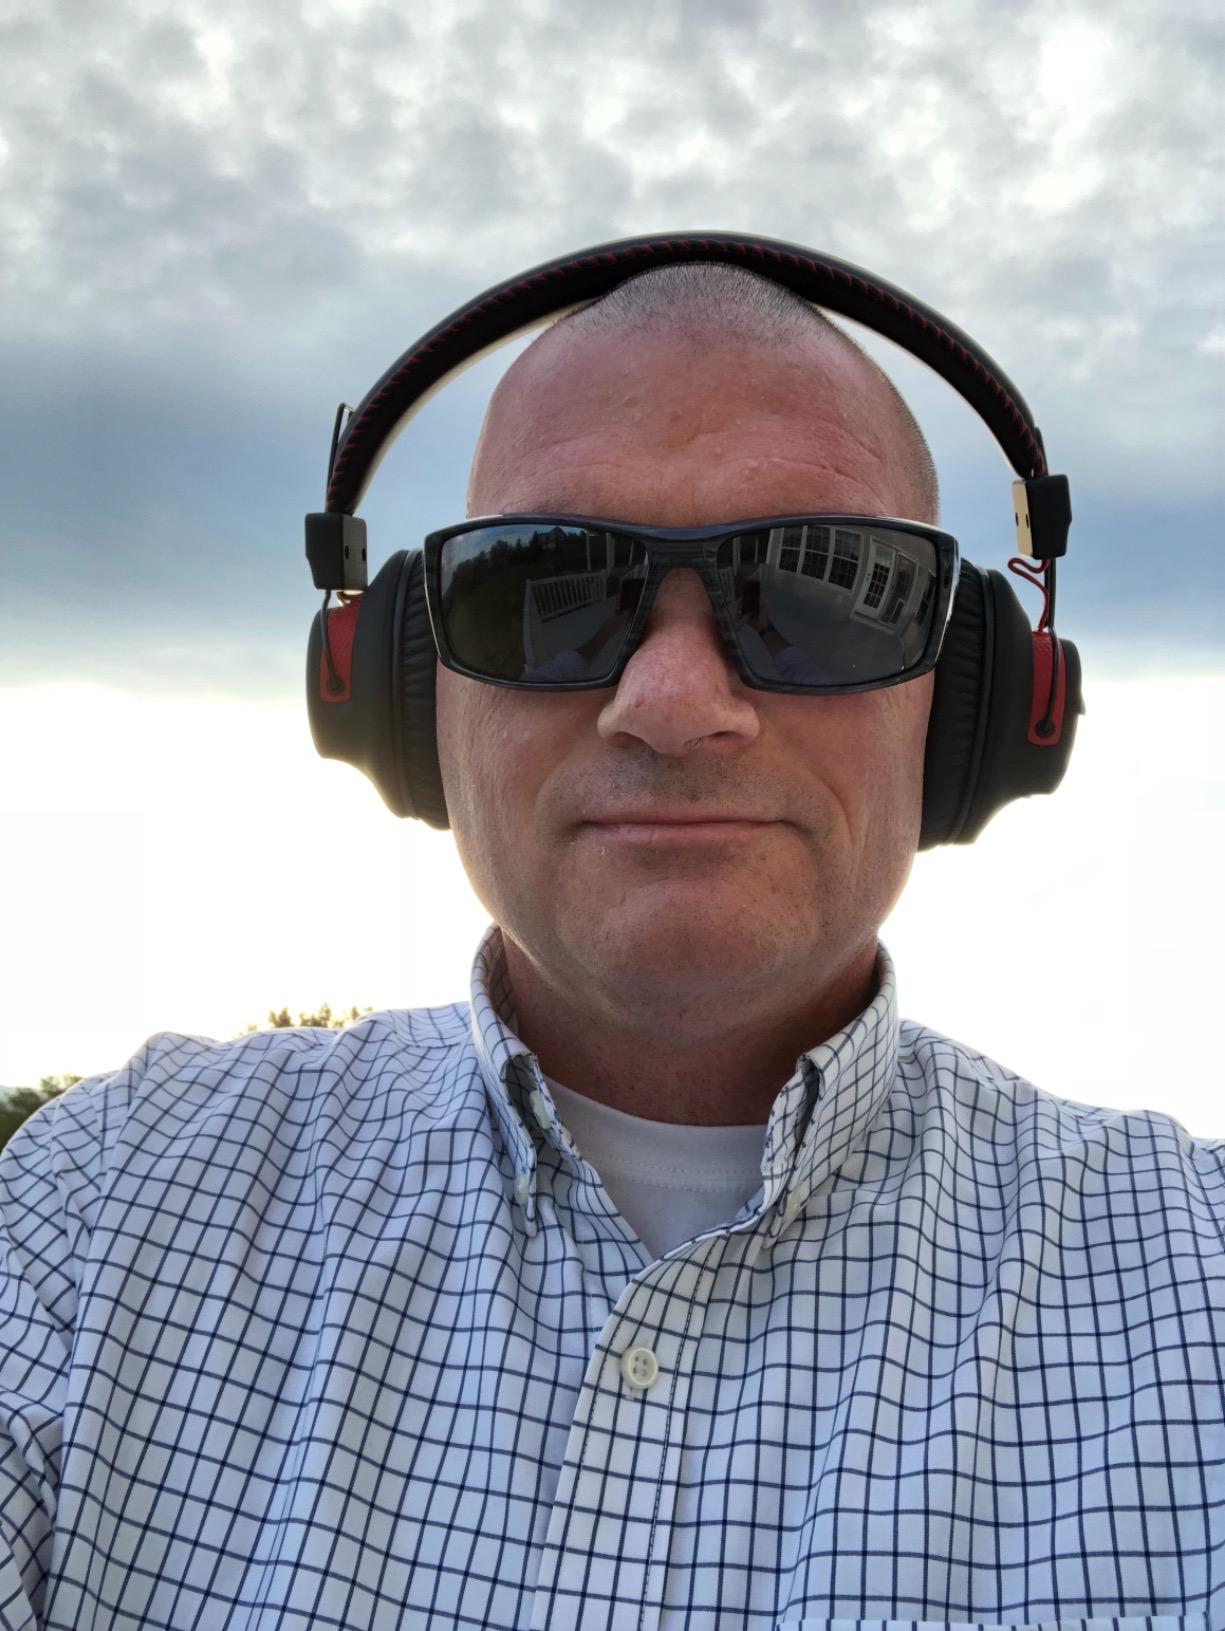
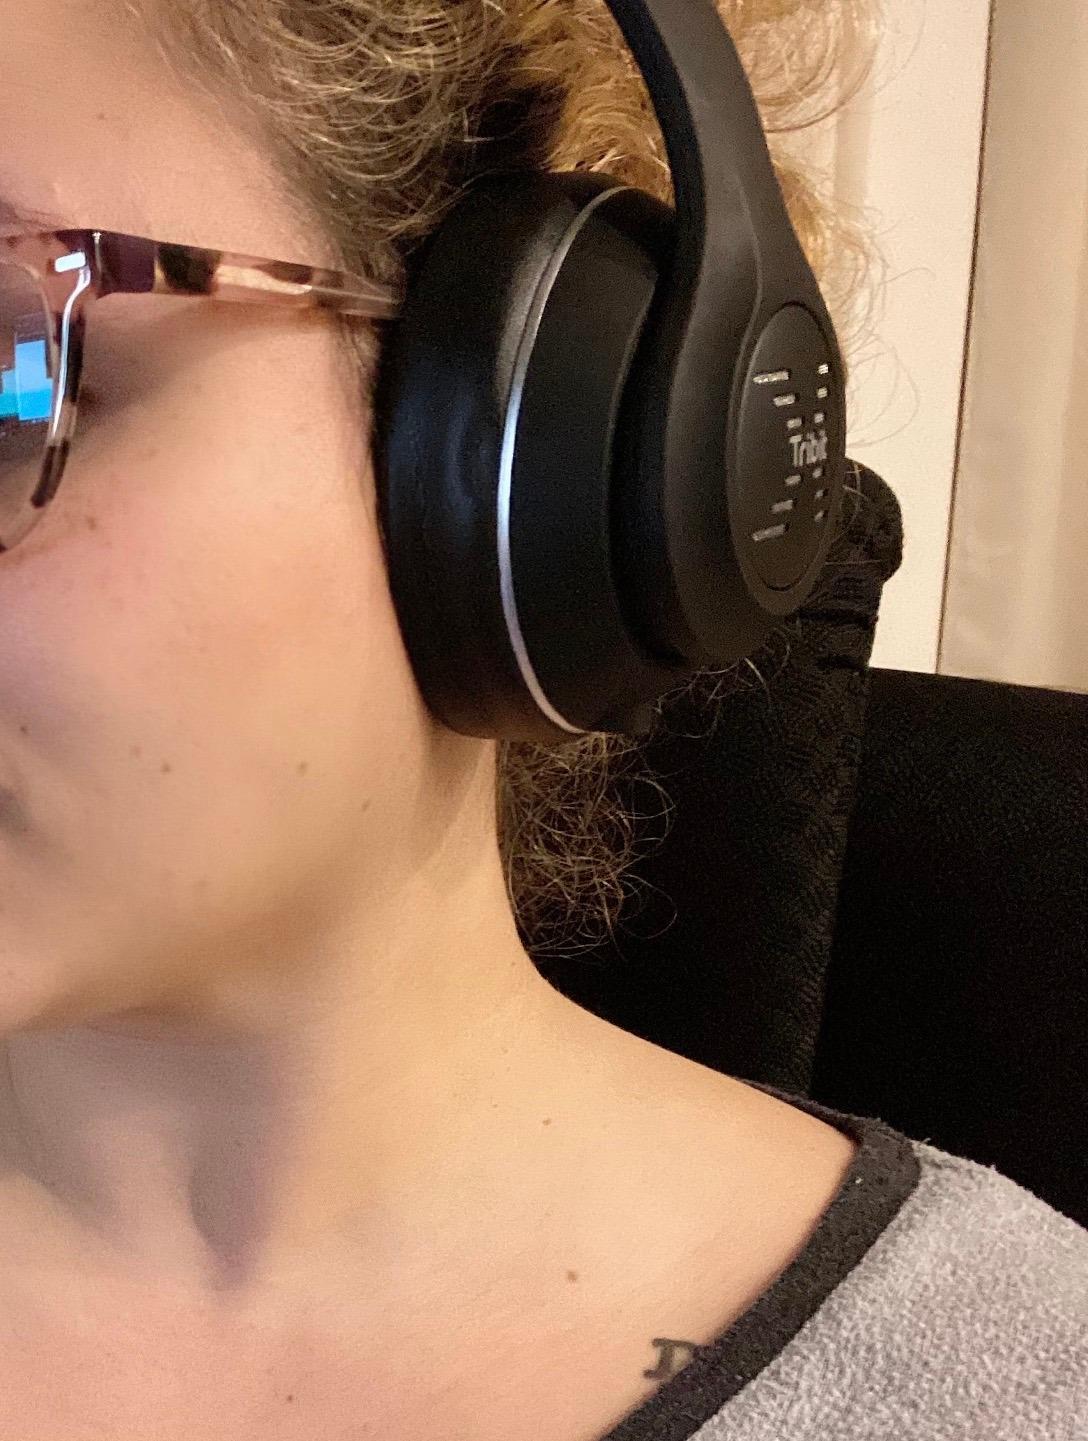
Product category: headphones
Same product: no